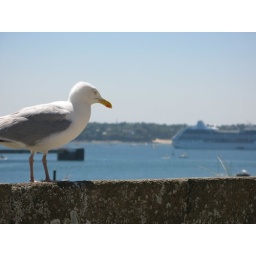
The view of our ship from the walls around Saint Malo. Plus a seagull.